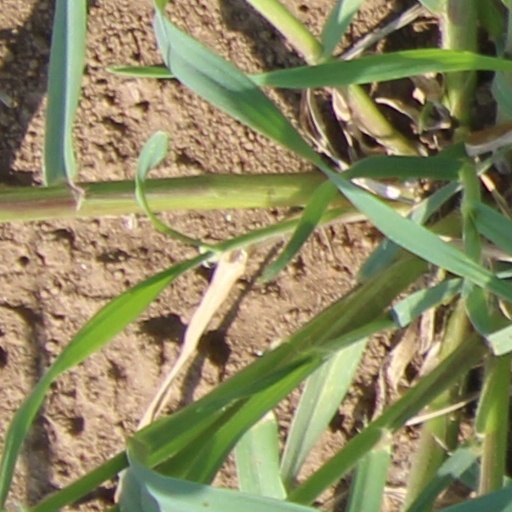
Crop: wheat